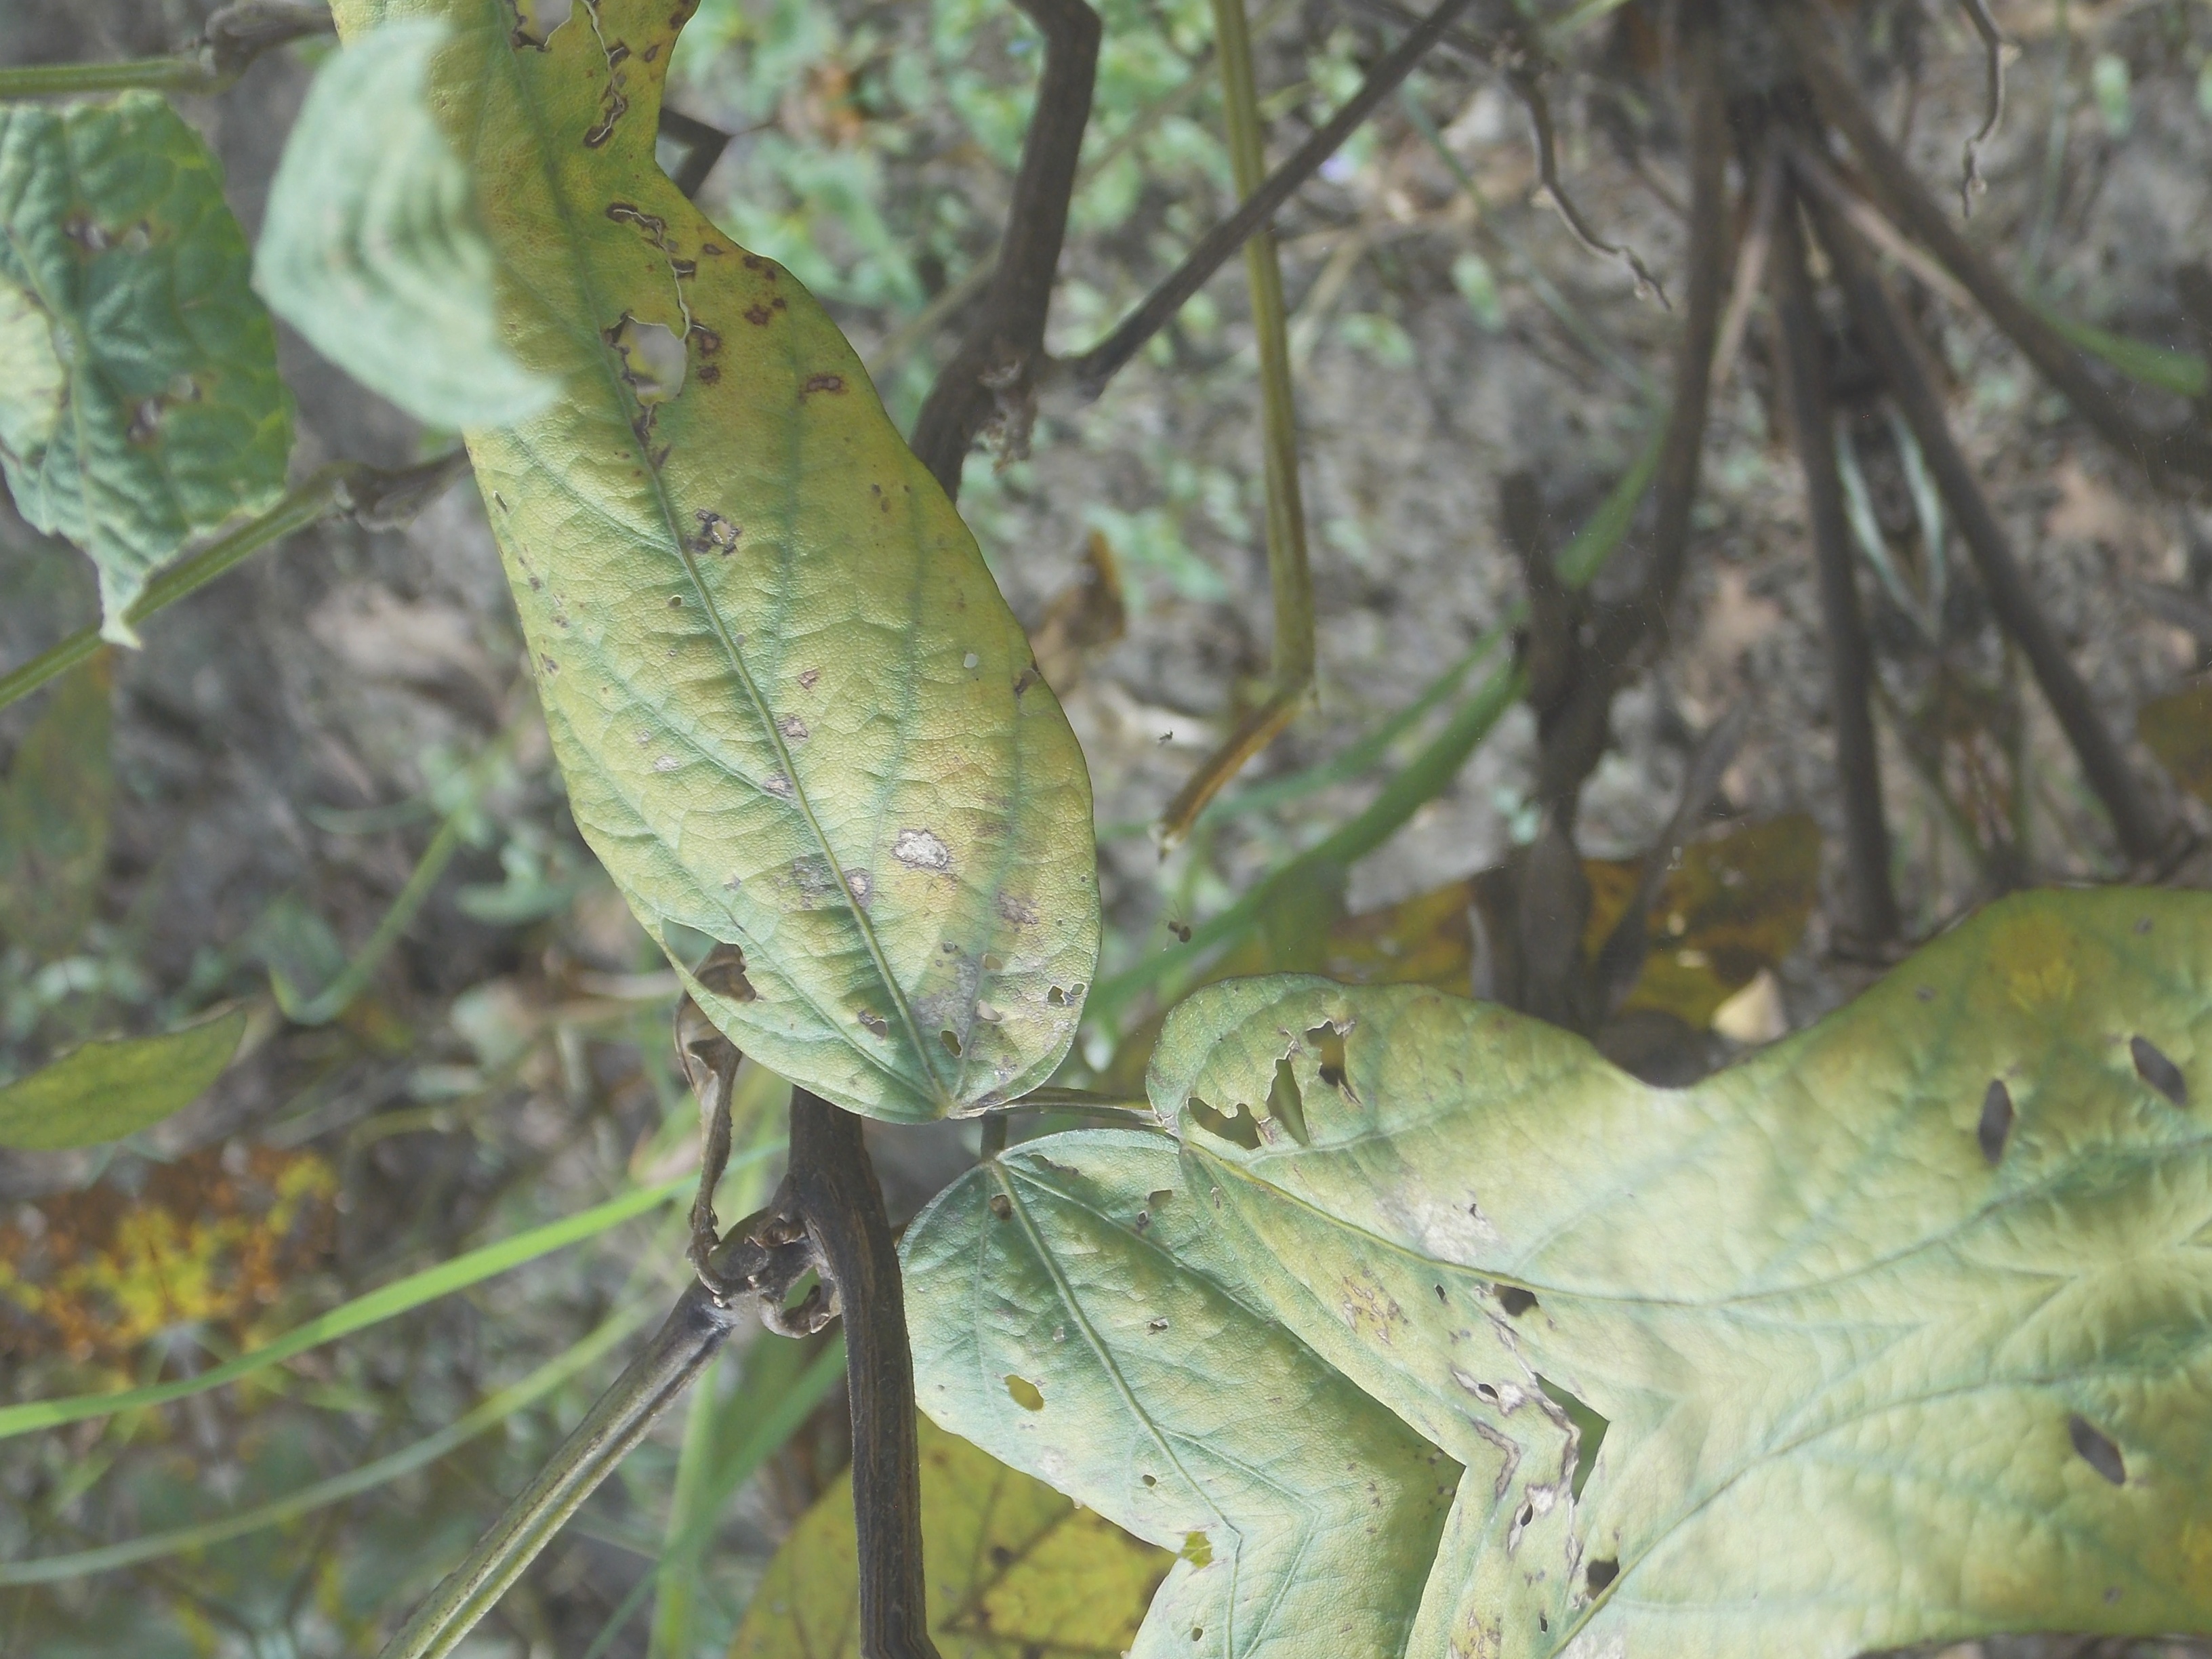
Label: Disease